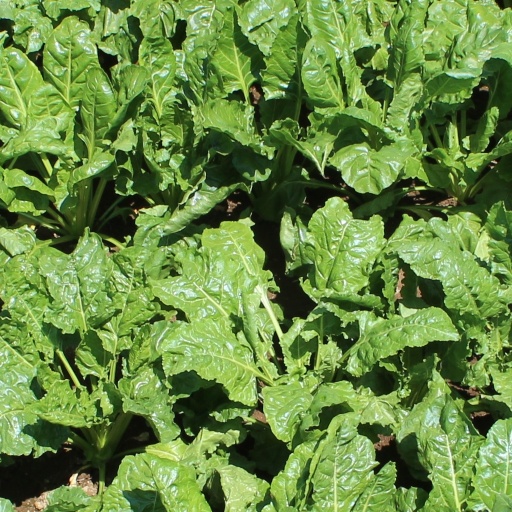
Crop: sugar beet